Radosław Group

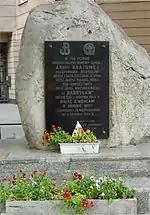
A commemorative stone on Warsaw's Okopowa Street where the Radosław Group began its fight during the Warsaw Uprising.

Before W-hour the group was located in the Wola district near the cemeteries and Okopowa, Młynarska and Kercelaka streets. The strategic goal of the group was to take control of the Wola district and protect the Headquarters of the AK, which was stationed nearby on Dzika street.